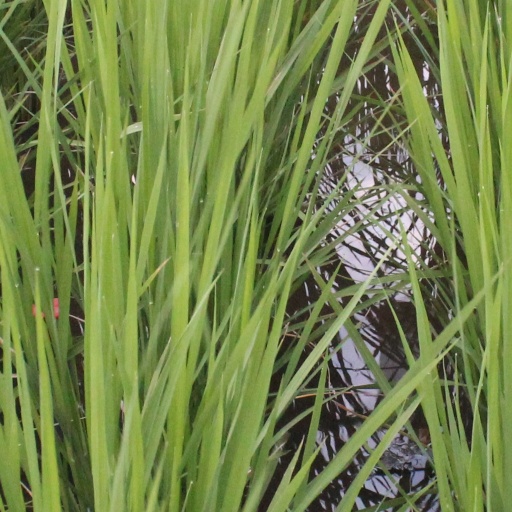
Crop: rice